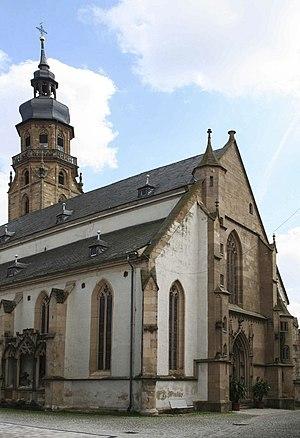
L'architecture gothique est un style architectural d'origine française qui s'est développé à partir de la seconde partie du Moyen Âge en Europe occidentale. Elle apparaît en Île-de-France et en Haute-Picardie au XIIᵉ siècle. Elle se diffuse rapidement au nord puis au sud de la Loire et en Europe jusqu'au milieu du XVIᵉ siècle et même jusqu'au XVIIᵉ siècle dans certains pays. L'esthétique gothique et ses techniques se perpétuent dans l'architecture française au-delà du XVIᵉ siècle, en pleine période classique, dans certains détails et modes de constructions. Enfin, un véritable renouveau apparaît avec la vague de l'historicisme du XIXᵉ siècle jusqu'au début du XXᵉ siècle. Le style a alors été qualifié de néo-gothique.